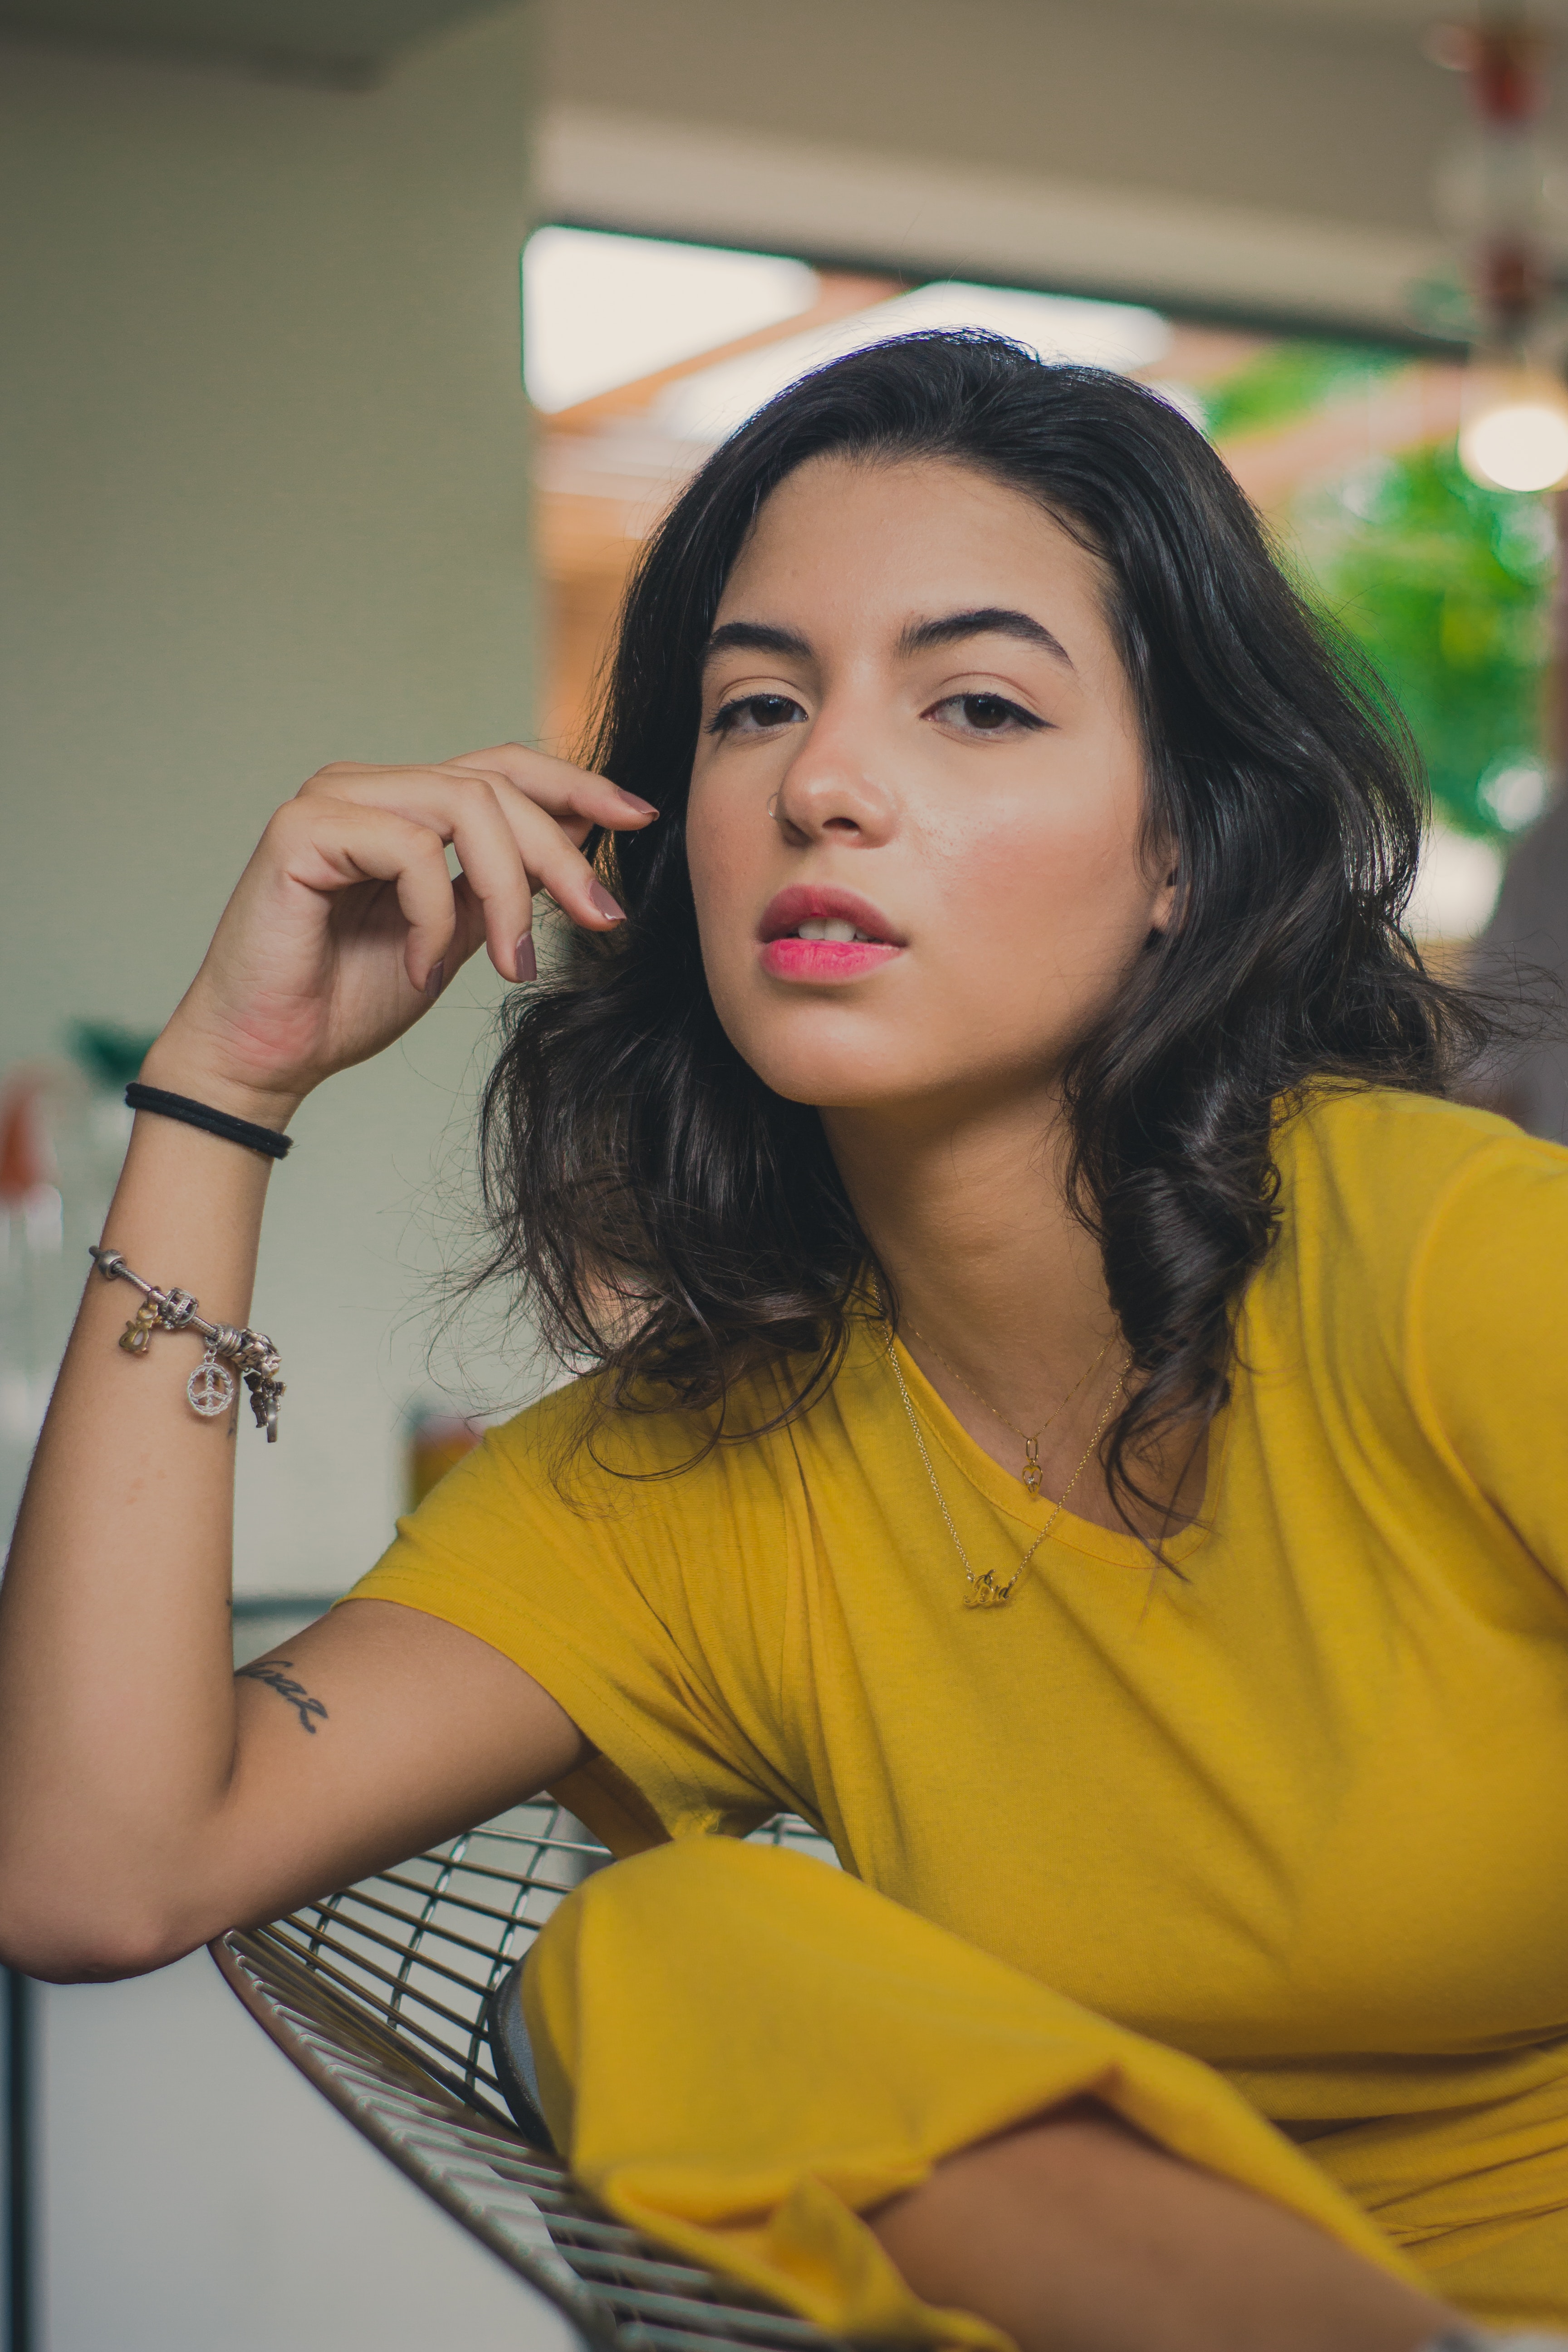
hair, face, yellow, beauty, black hair, eyebrow, lip, skin, photo shoot, hairstyle, long hair, forehead, photography, model, makeover, sitting, eyelash, smile, fashion design, abdomen